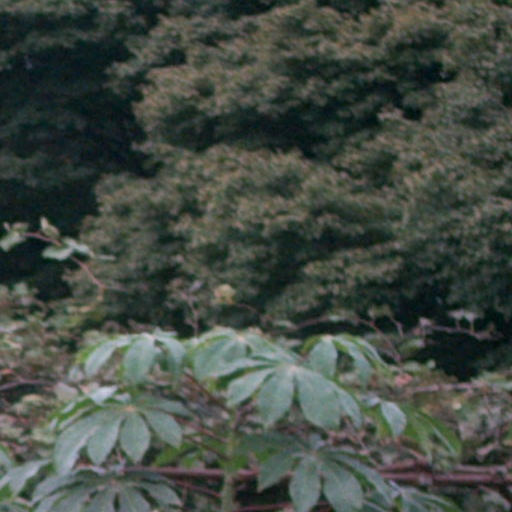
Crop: cassava